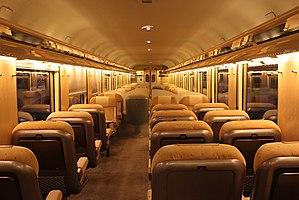
TER 200 est le nom commercial de certains trains express régionaux, du réseau TER Grand Est, circulant entre Strasbourg et Bâle.